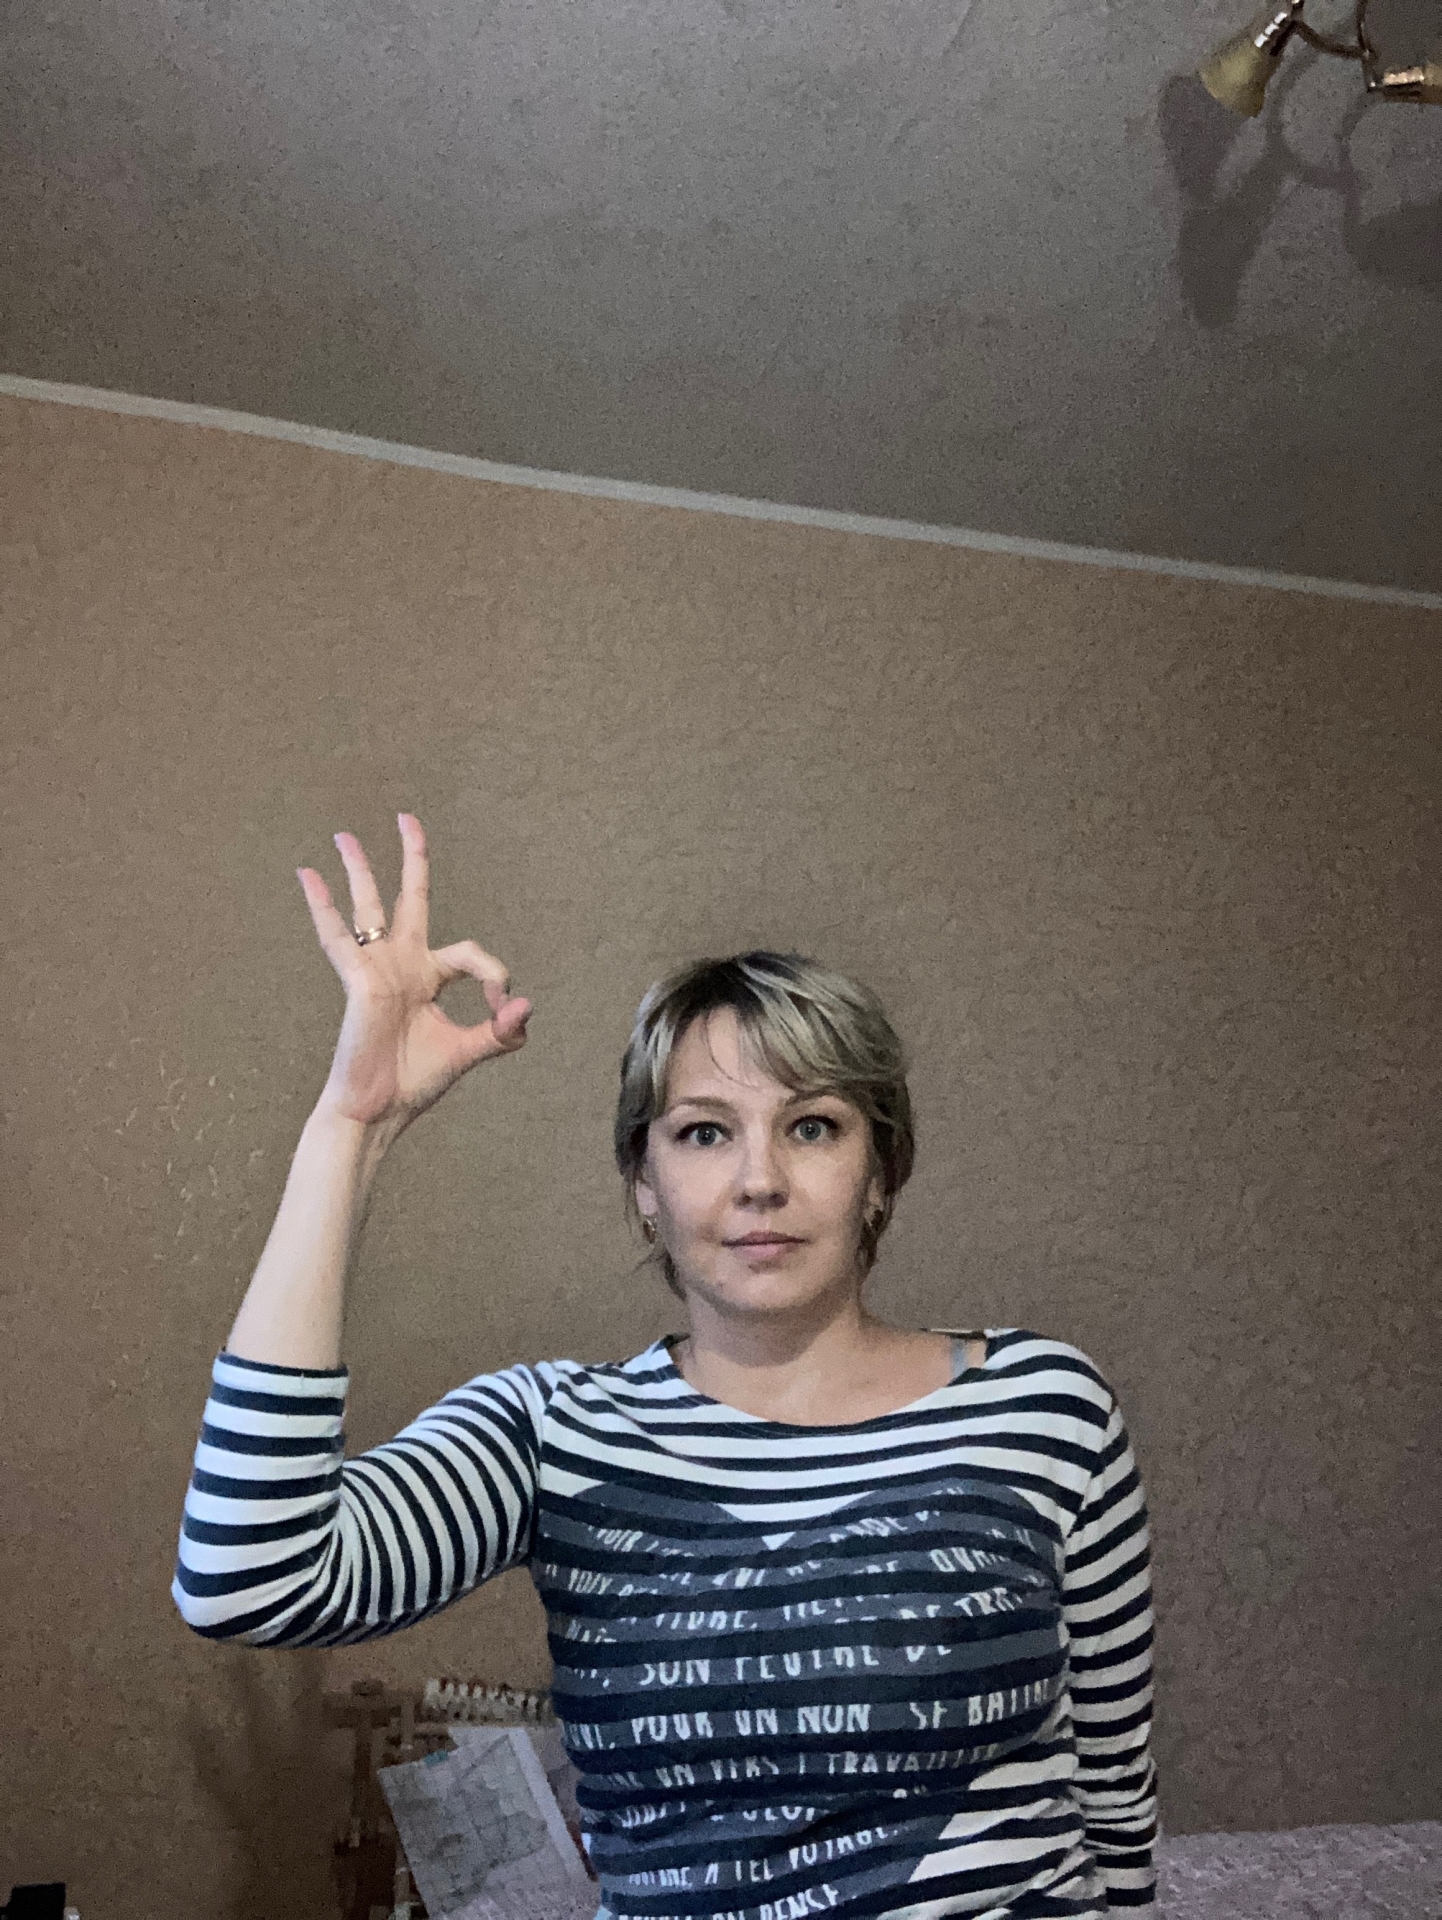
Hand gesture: ok